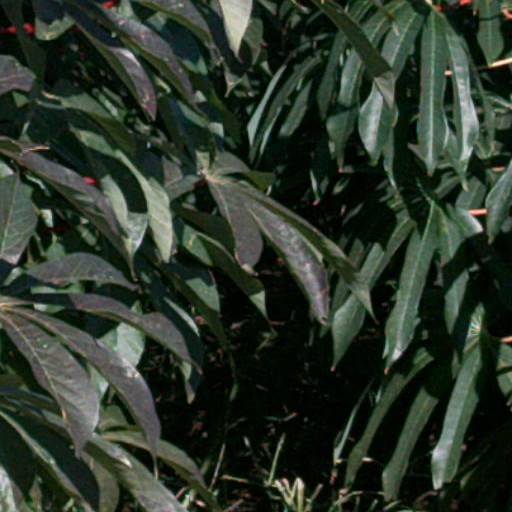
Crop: cassava